Osada (TV series)

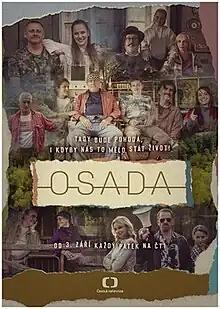

Osada is a Czech comedy television series produced by Czech Television. It is directed by Radek Bajgar and Jan Bártek and written by Petr Kolečko. It is about the relationships between people in the cottage area of Záhoří. Filming took place from May to October 2020 in Nižbor near Beroun where filmmakers built a fictitious cottage settlement.